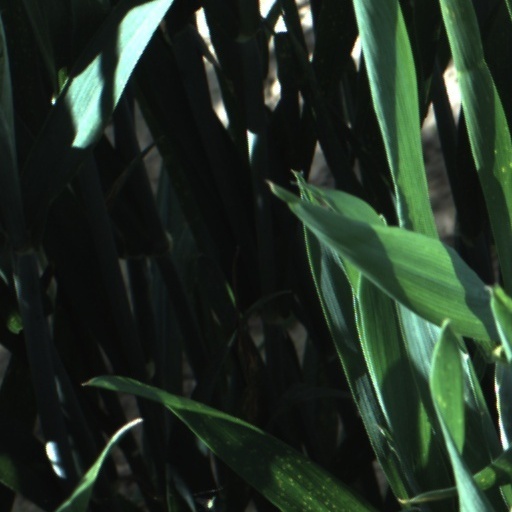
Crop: wheat